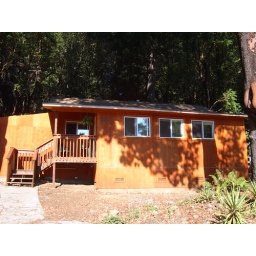
Far off in the distance there rose the monolith... (with three beds and two baths and an open kitchen!)